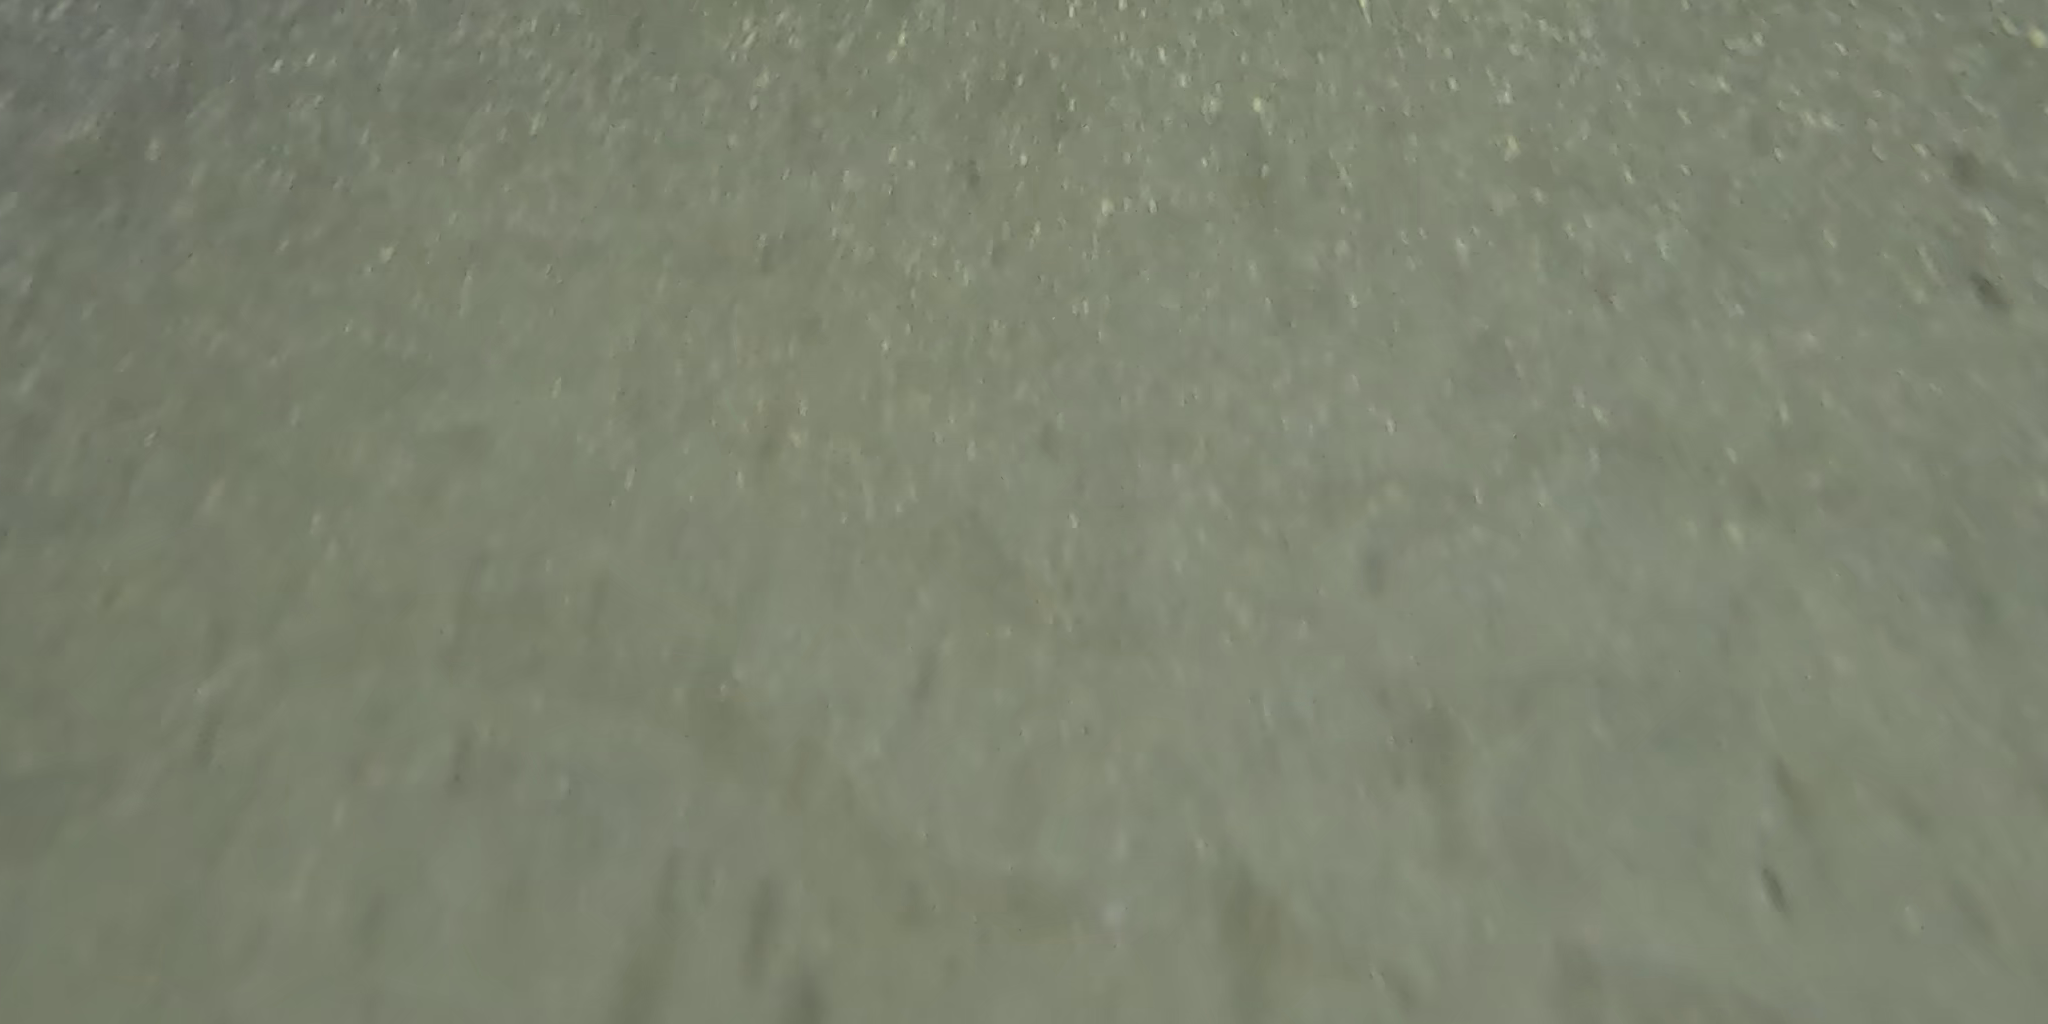
Seabed habitat: bad